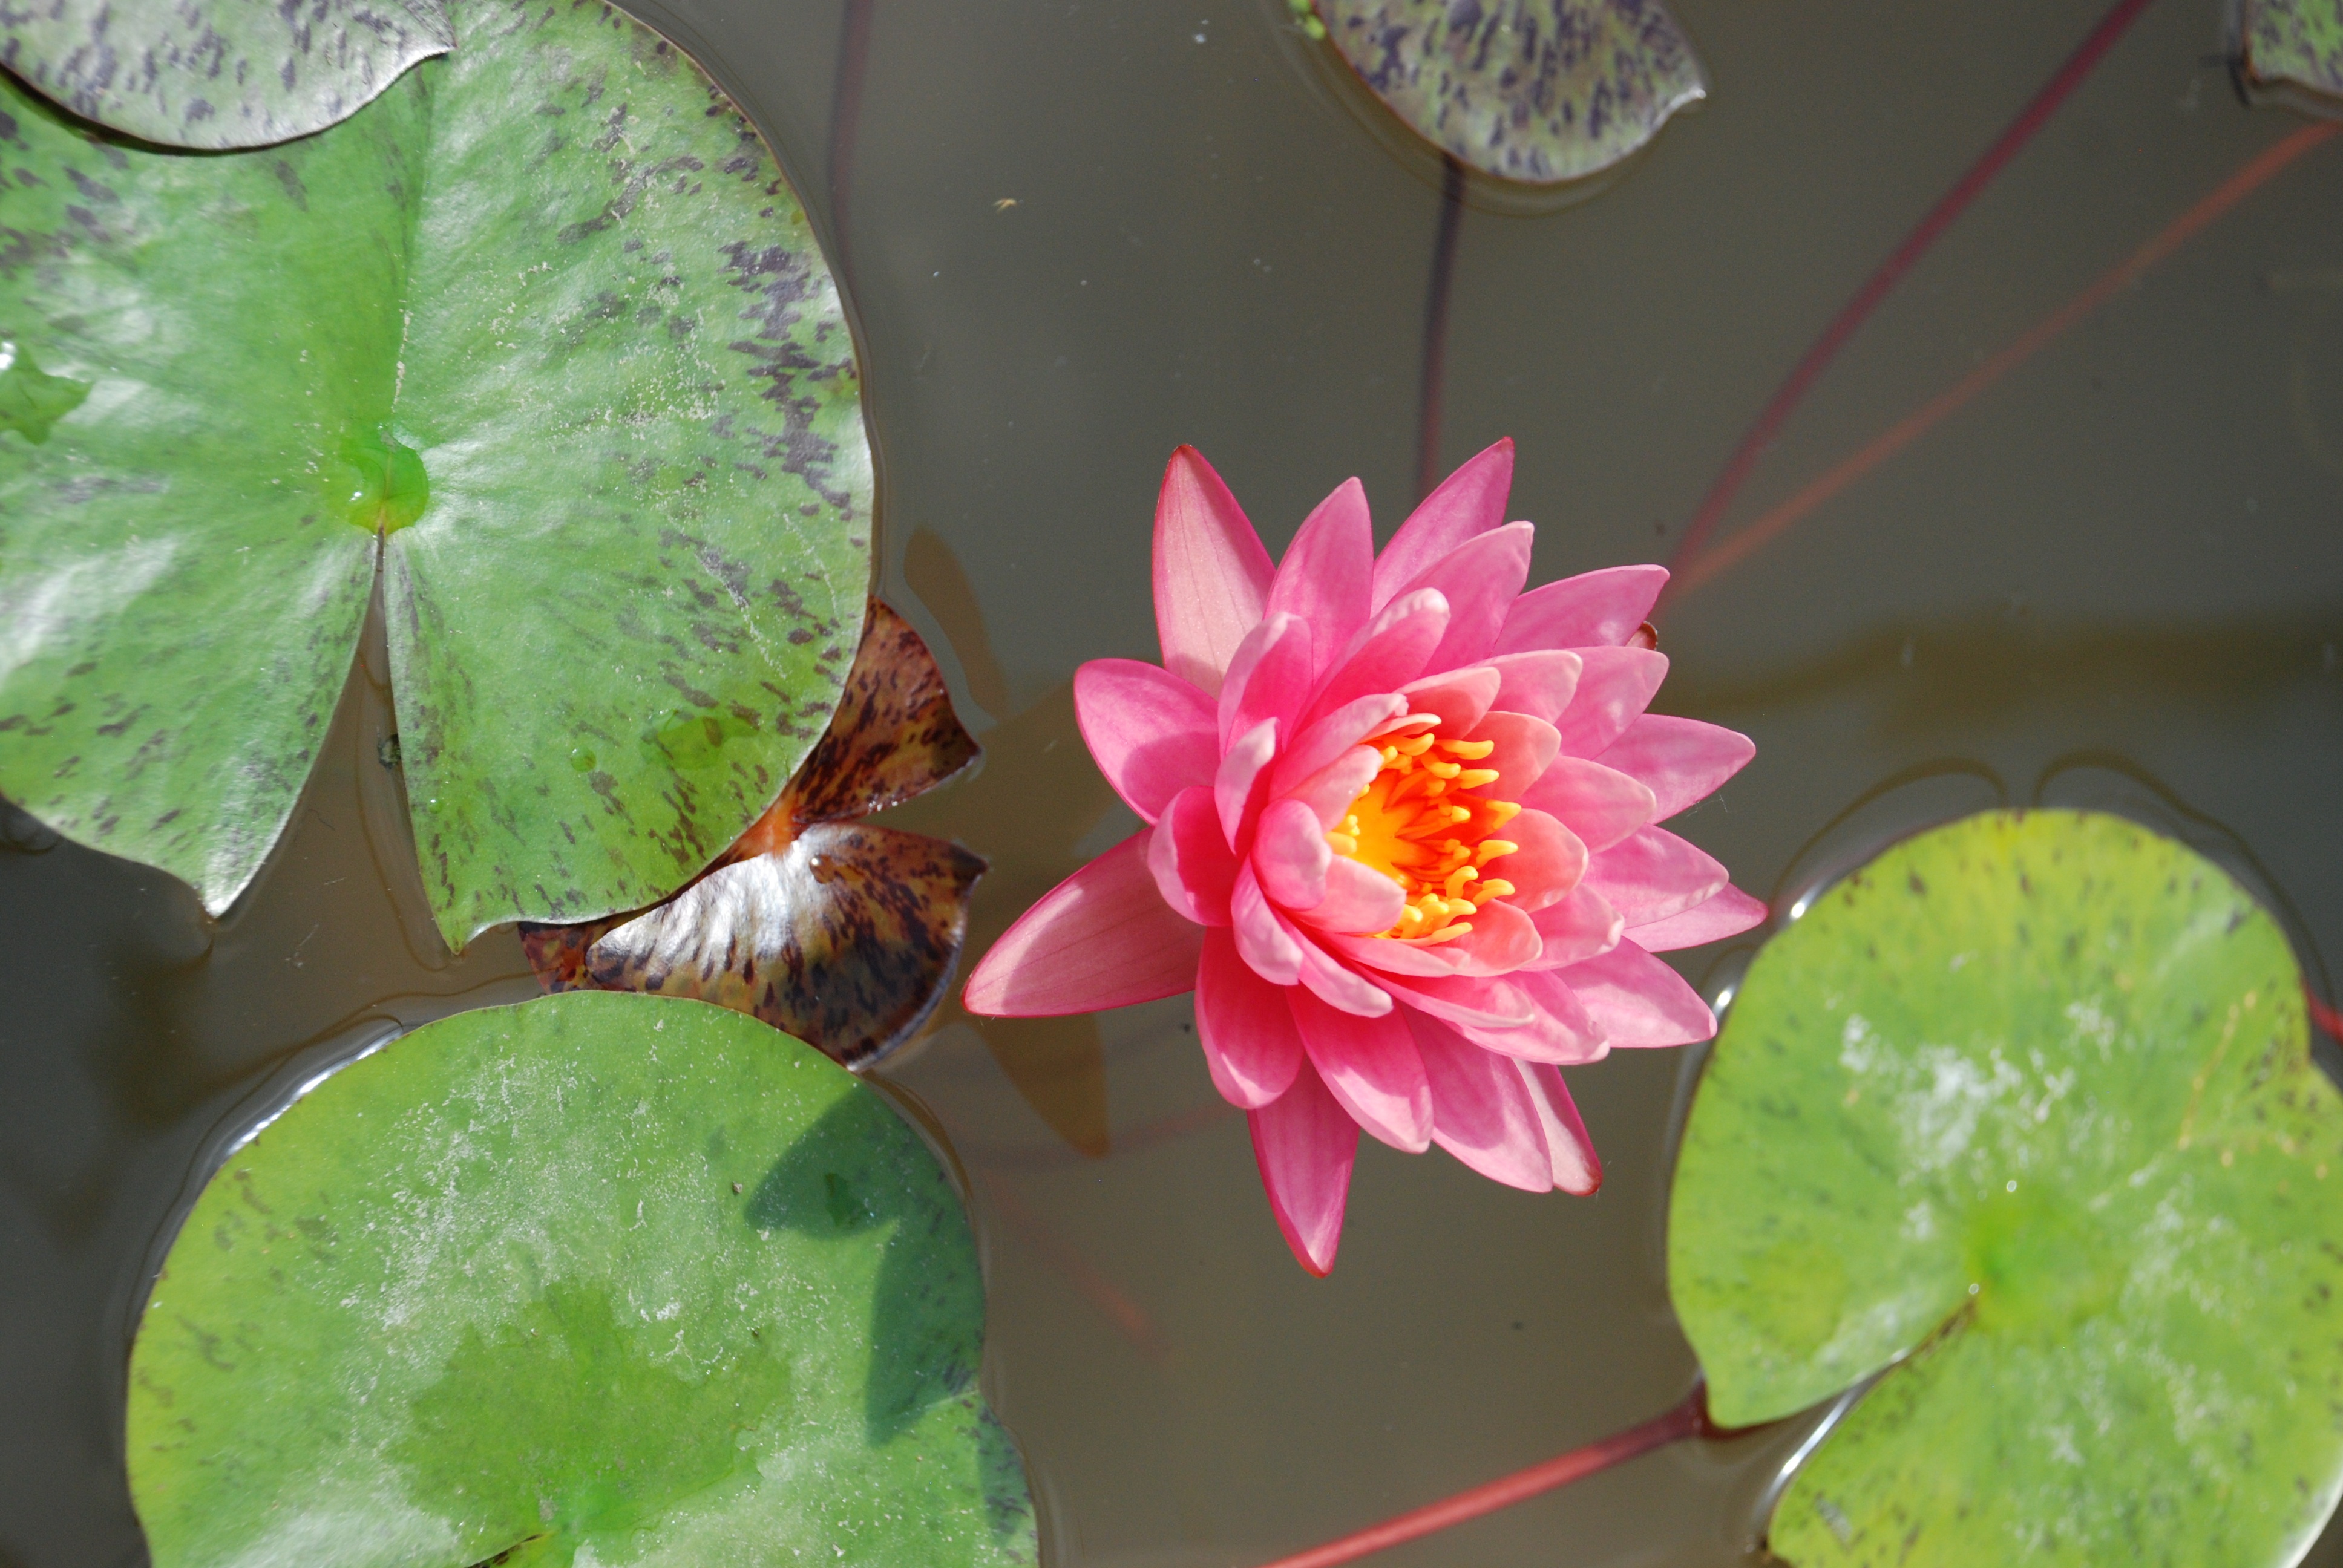
water, nature, plant, leaf, flower, petal, pond, botany, garden, pink, sacred lotus, aquatic plant, flora, water lily, flowers, lotus, lily, floristry, nymphaea, pink flower, macro photography, flowering plant, annual plant, land plant, lotus family, proteales